Giovanni Bettolo

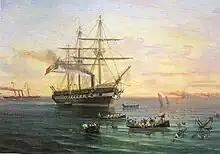
the "Principe Umberto" at Lissa

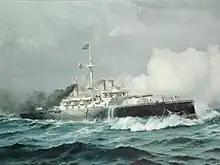
the "Re Umberto"

Giovanni Bettolo was born in Genoa to Antonio Bettolo and Angela Molinari, from a family with patriotic traditions, originally from Valsugana. He was the oldest of three brothers one of whom became an army general while the other ruined himself gambling. Giovanni entered the Regia Marina as an ensign in 1863 and was decorated for valour at the battle of Lissa for his conduct on the frigate "".